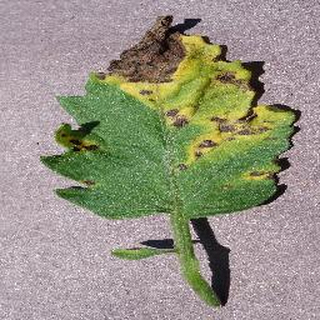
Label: tomato_septoria_leaf_spot